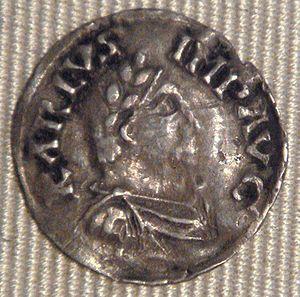
Denier de Charlemagne (812-814). Cabinet des Médailles, Paris.
Charlemagne, du latin Carolus Magnus, ou Charles Iᵉʳ dit « le Grand », né à une date inconnue, mort le 28 janvier 814 à Aix-la-Chapelle, est un roi des Francs et empereur. Il appartient à la dynastie des Carolingiens. Fils de Pépin le Bref, il est roi des Francs à partir de 768, devient par conquête roi des Lombards en 774 et est couronné empereur à Rome par le pape Léon III le 24 ou 25 décembre 800, relevant une dignité disparue en Occident depuis la déposition, trois siècles auparavant, de Romulus Augustule en 476.